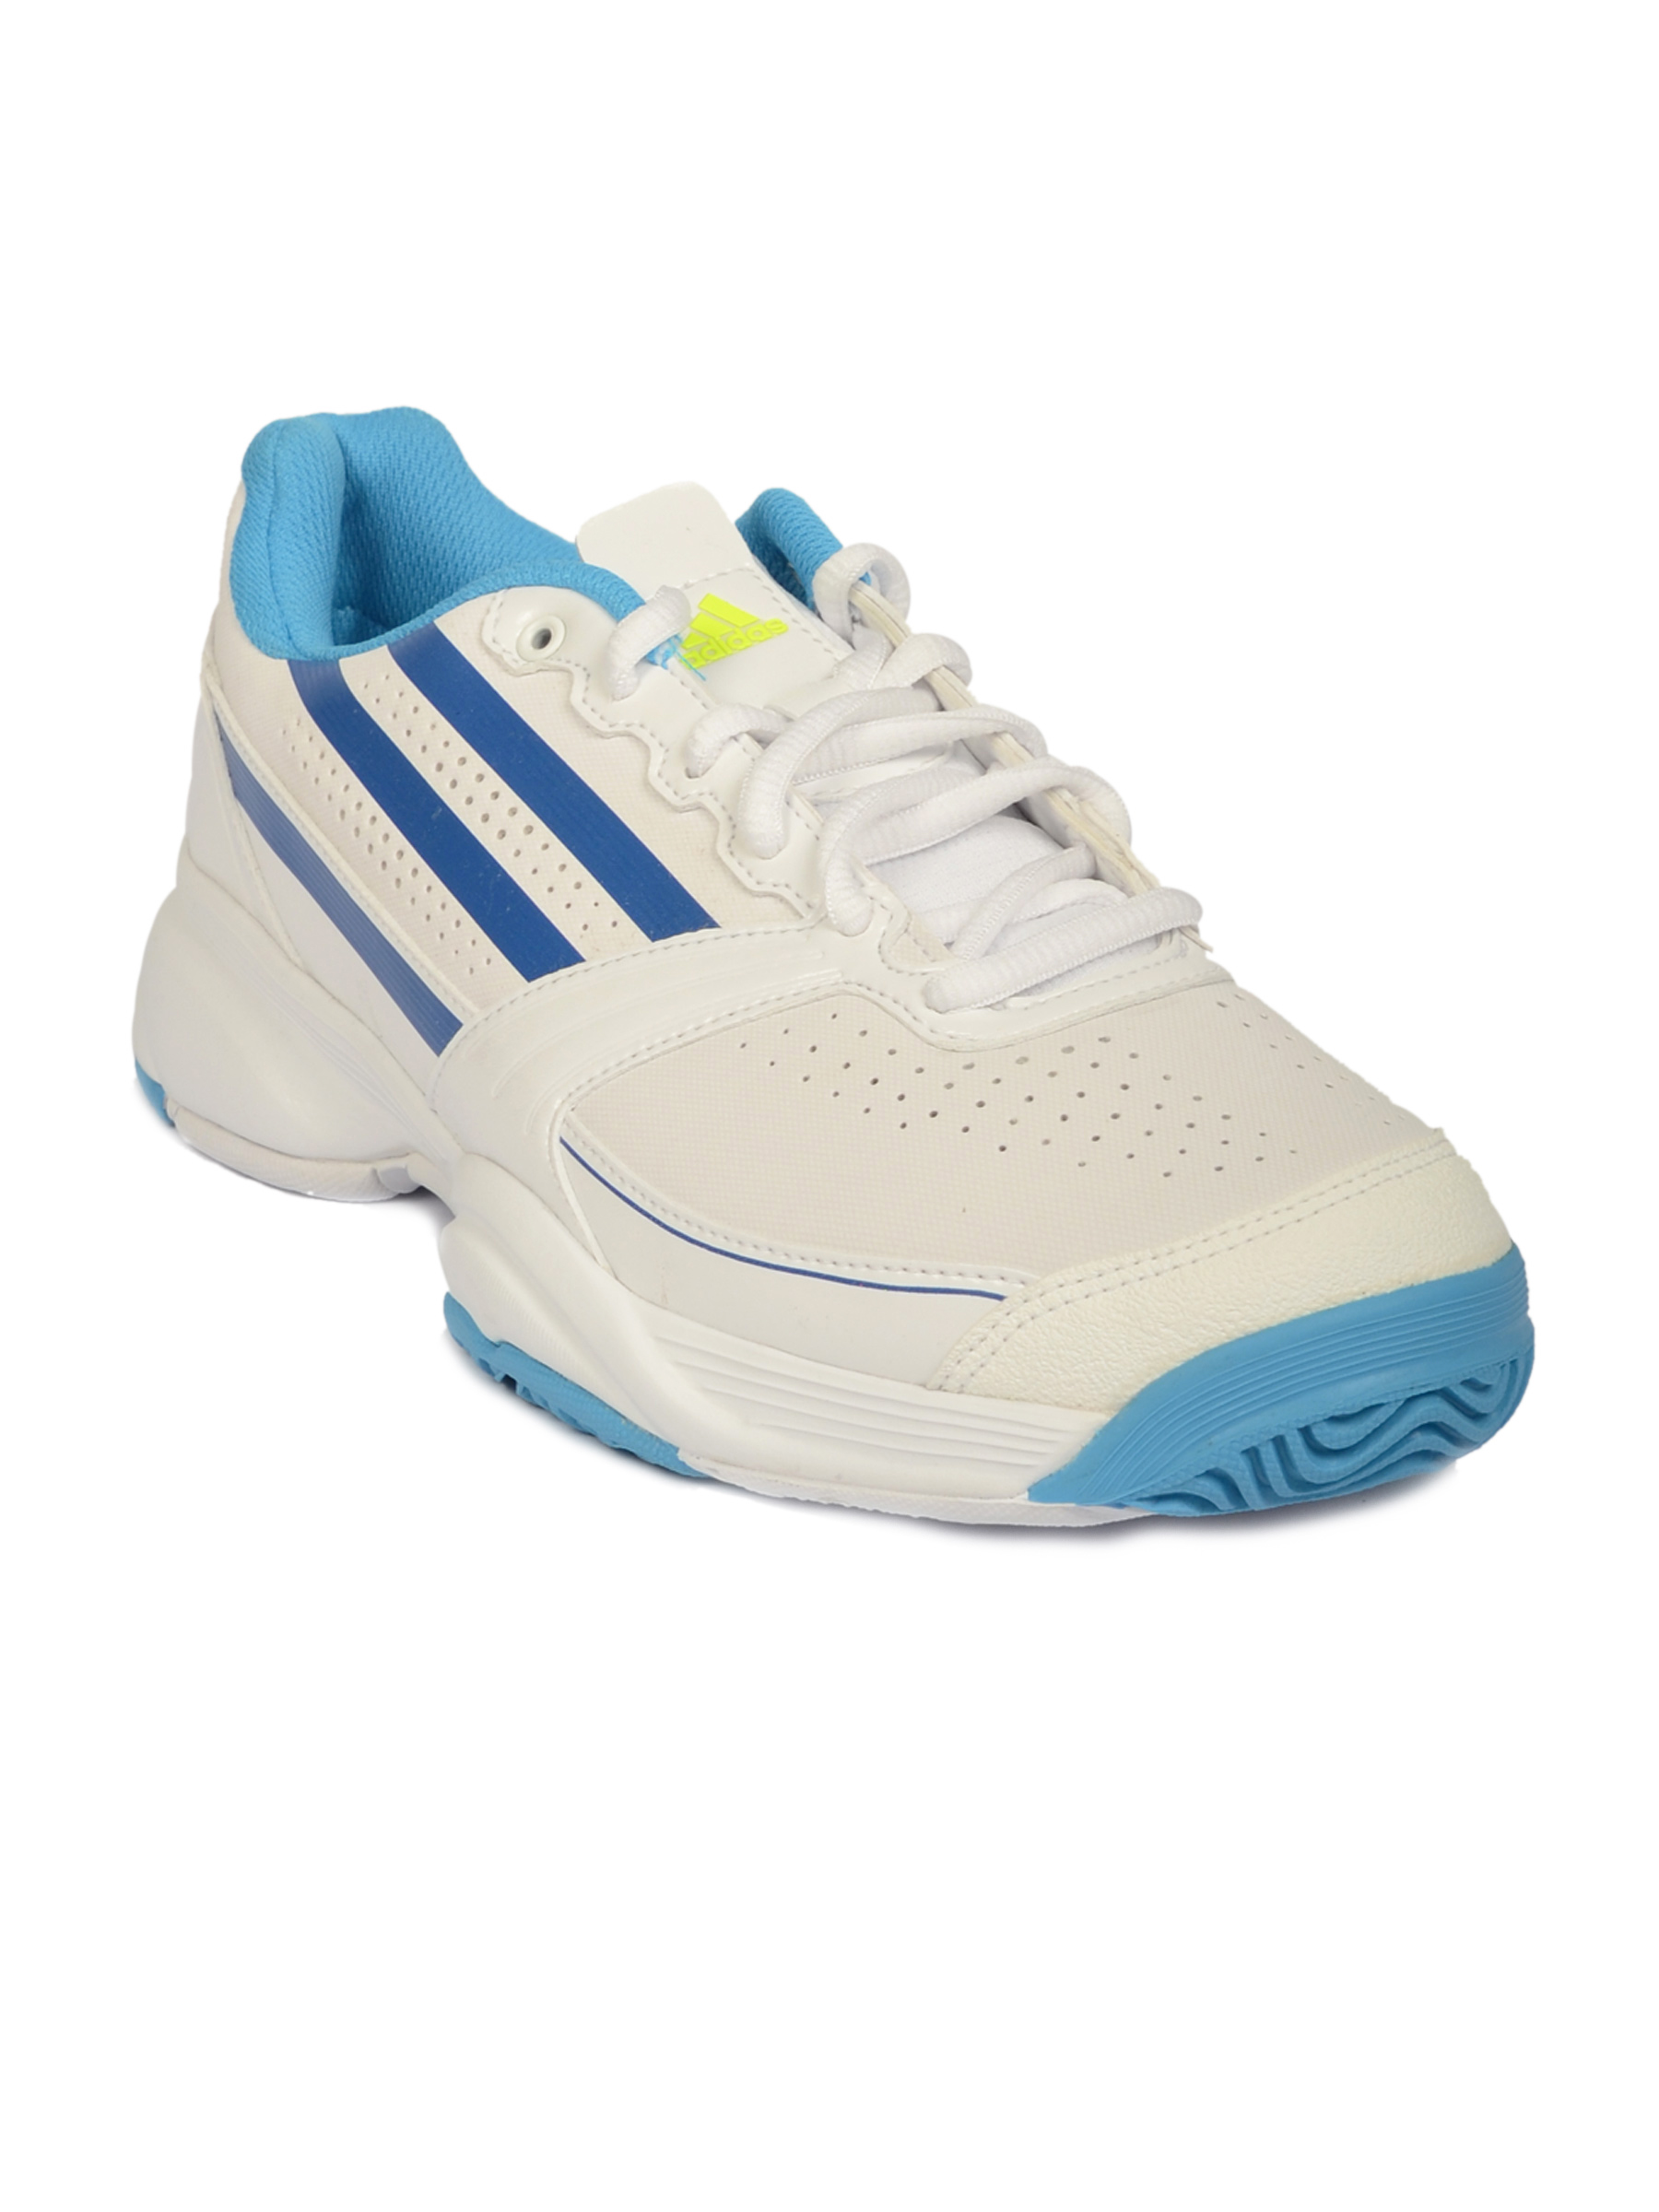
ADIDAS Men Galaxy Elite White Sports Shoes
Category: Footwear / Shoes / Sports Shoes
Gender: Men
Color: White
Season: Fall 2011
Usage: Sports